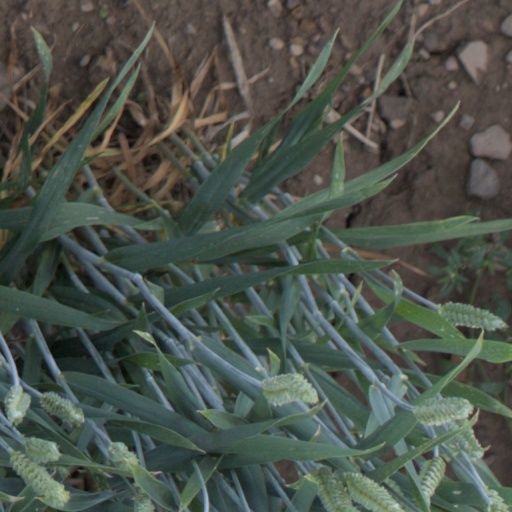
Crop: wheat